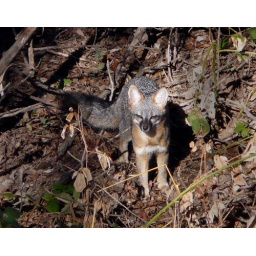
I spotted this little fox in the lot next to a new branch my company is building in Red Bluff.